Mira Potkonen

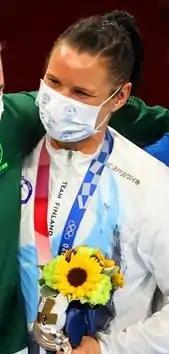
Potkonen in 2021

Mira Marjut Johanna Potkonen (née "Miettinen", born 17 November 1980) is a Finnish lightweight boxer. She won a bronze medal in the 60 kg category at the 2016 AIBA Women's World Boxing Championships and the 2016 Summer Olympics, the latter being Finland's only medal at the 2016 Games.